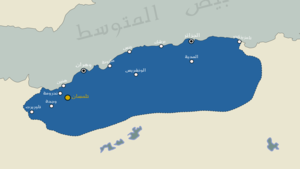
L'Algérie a connu une multitude d'États indépendants avant l'avènement de l'Algérie moderne.